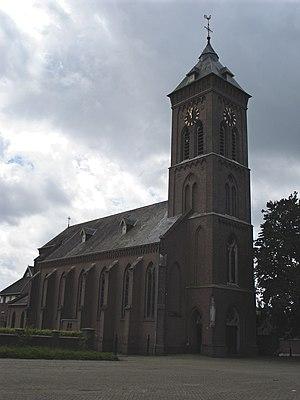
Deursen est un petit village néerlandais de la commune d'Oss dans la province du Brabant-Septentrional. Pour les statistiques, Deursen et Dennenburg sont considérés être une seule localité qui a 639 habitants en 2005, dont environ 300 en Deursen.